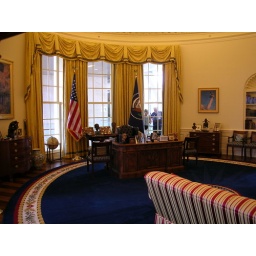
Bill Clinton Museum - couple looking in the window of a mock oval office